Croston

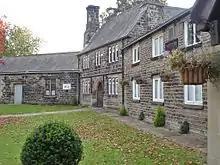
Croston Old School, Croston, Lancashire

Croston Old School is now a community resource centre. The building is a Grade II listed building which originates from 1660 but was substantially rebuilt in 1827, when the work was funded by subscriptions. Date stones commemorating both the original build and the rebuild are evident in the first-floor wall. It is located within the churchyard, in the centre of the village at the end of Church Street and next to the church building. Until 1999 the buildings were used as a school. Croston Old School Community Trust's grant from the National Lottery for £481,062 has funded the majority of a scheme to create a community resource centre for Croston.